Ego Death (song)

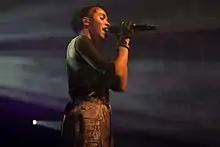
Several reviewers complimented FKA Twigs' appearance on the track.

"Ego Death" was met with generally positive reviews from music critics, with them mostly singling out West's vocals for praise. In a strongly positive review, "Clash"s Robin Murray asserted that the song is "basically an "Avengers Assemble" kinda deal", characterizing Ty Dolla Sign as having "gone straight to the top" with "an incredible creative team" he assembled. Murray elaborated by writing that a "resurgent Kanye West", Skrillex's "wild, lawless", exaggerated "futurism", and FKA Twigs' position of a "true auteur" all being present on the song amount to being advantageous, concluding by labelling it "a stunner". In "Paper", Logan Potter questioned if the song is "the most powerful collaboration of 2020", lauding Ty Dolla Sign and the featured artists' "stylistic choices". He explained, citing how FKA Twigs has "a fiery pop outro", West returns to his signature sound from before "Jesus Is King", and Ty Dolla Sign demonstrates impressive lyrical ability. Brenton Blanchet of "Spin" opined that "Ego Death" "could best be described as the second coming" of "Fade", assuring the combination of samples only West or Skrillex can put together, the "(probably) bouncy instrumental" to the latter song, West's verse, and FKA Twigs' "magic touch" lead to the song being "a flex of [Ty Dolla Sign's] connections just as much as it's a flex of his raspy vocals".